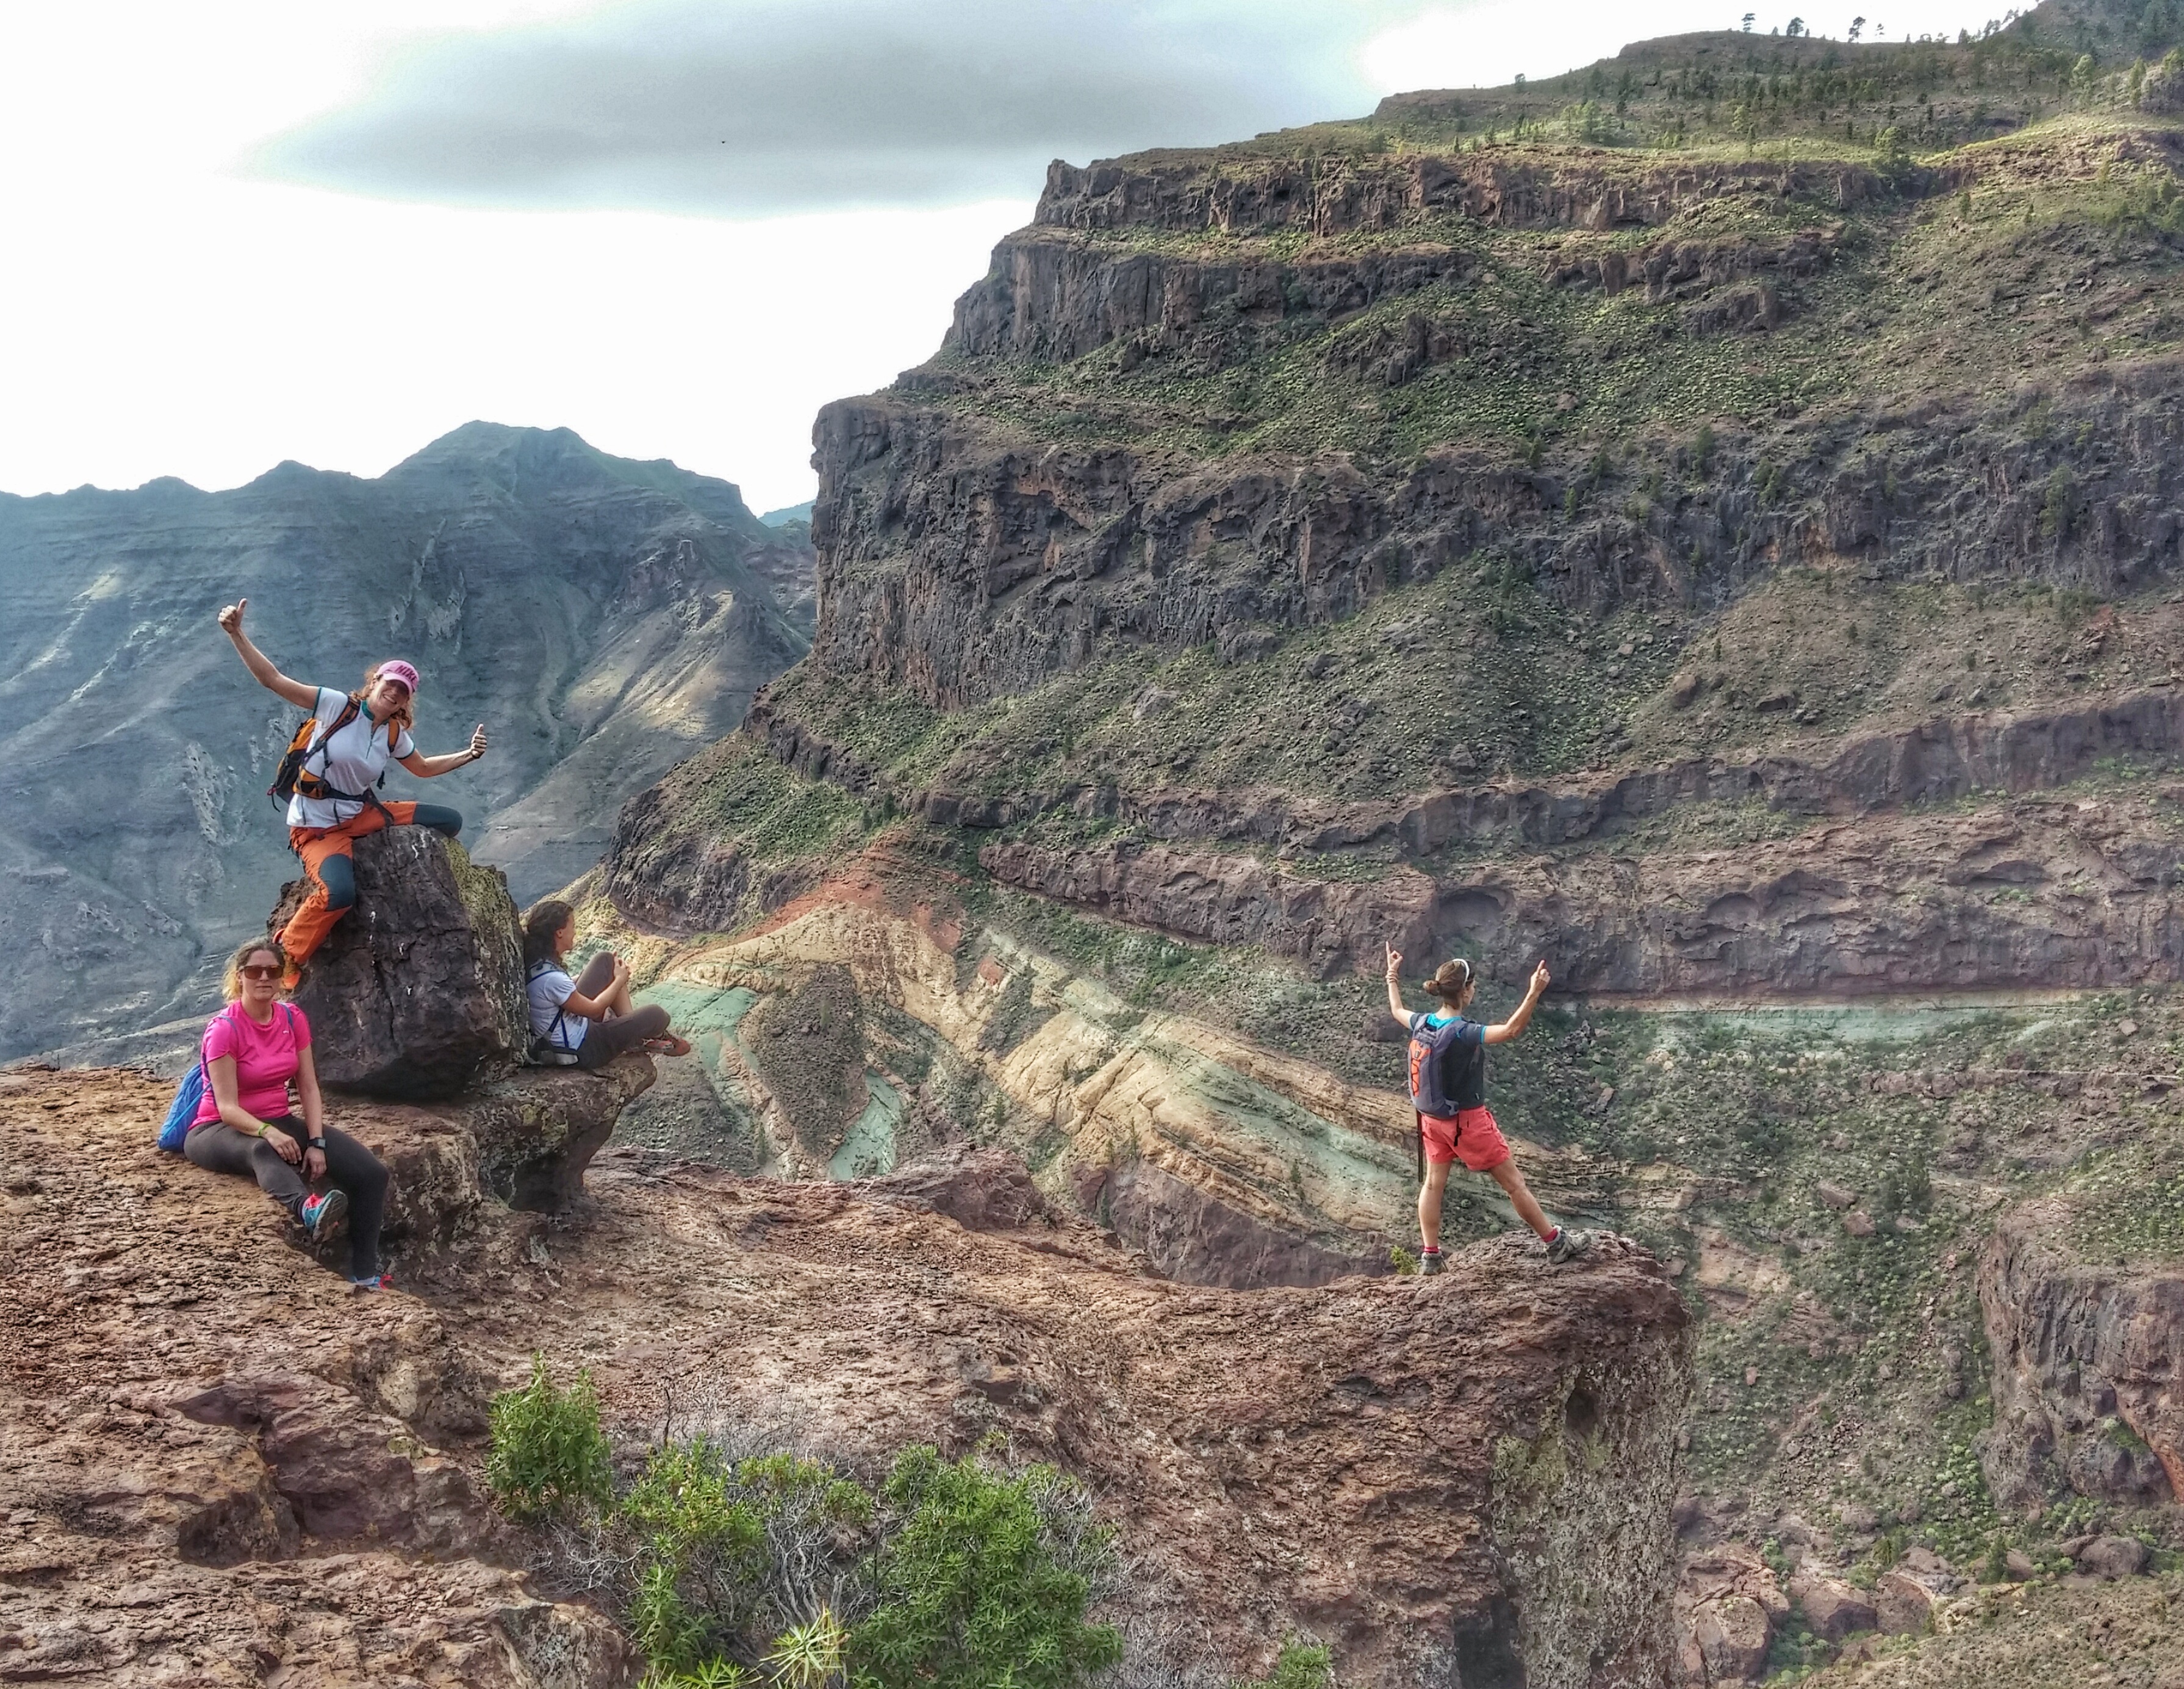
landscape, mountain, people, hiking, trail, sport, adventure, travel, cliff, soil, climbing, freedom, extreme, extreme sport, tourism, lifestyle, terrain, ridge, mountaineering, geology, sports, mountaineer, joy, top, gran canaria, the rock, canyon blanket, achivement, the motivation, geological phenomenon